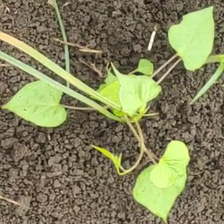
Weed species: Obscure_morning _glory(Ipomoea obscura)